Racism in the United States

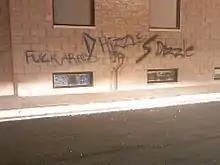
An Assyrian church after it was vandalized in Detroit (2007). Although they are not Arabs and are mostly Christians, Assyrians often face a racist backlash in the US because of their Middle Eastern background.

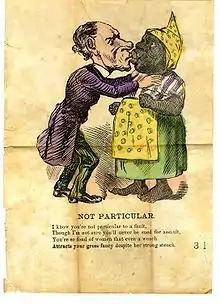
This racist postcard from the 1900s shows the casual denigration of Black women. It states "I know you're not particular to a fault / Though I'm not sure you'll never be sued for assault / You're so fond of women that even a wench / Attracts your gross fancy despite her strong stench".

In the 19th century, this was particularly true because of anti-Irish prejudice, which was based on anti-Catholic sentiment, and prejudice against the Irish as an ethnicity. This was especially true for Irish Catholics who immigrated to the U.S. in the mid-19th century; the large number of Irish (both Catholics and Protestants) who settled in America in the 18th century had largely (but not entirely) escaped such discrimination and eventually blended into the white American population. During the 1830s in the U.S., riots over control of job sites broke out in rural areas among rival labor teams whose members were from different parts of Ireland, and riots also broke out between Irish and local American work teams which were competing for construction jobs.